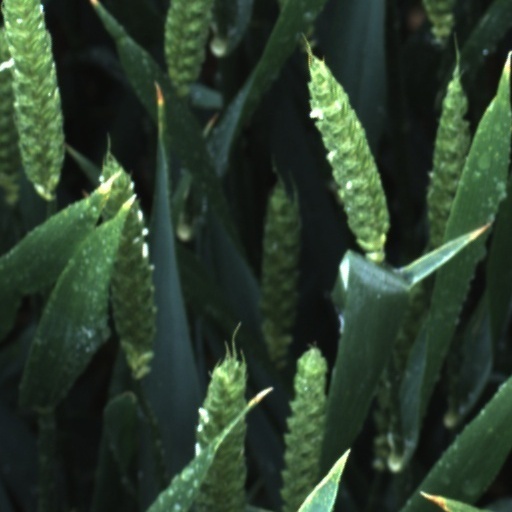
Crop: wheat